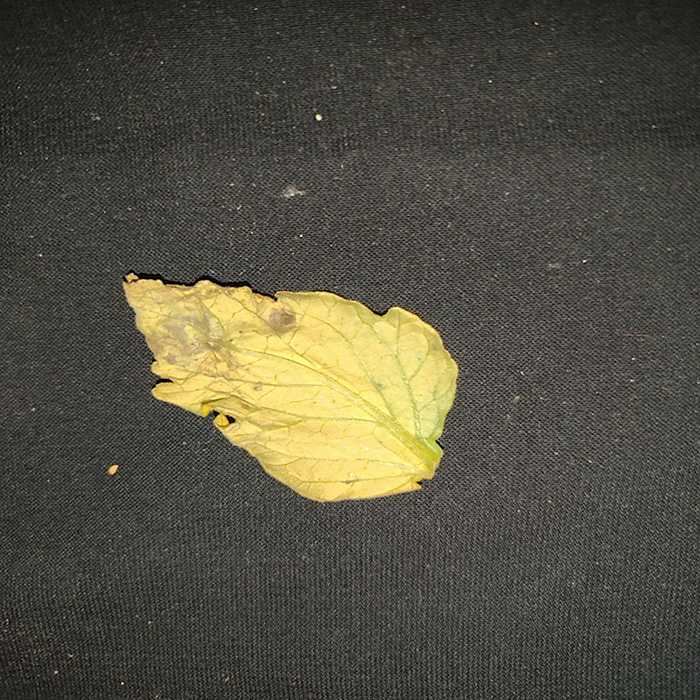
Plant: Tomato
Label: Tomato Bacterial spot